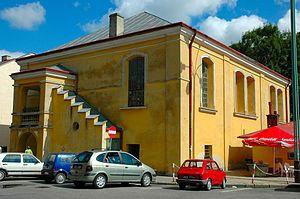
La synagogue de Łańcut est une synagogue de style baroque de la ville de Łańcut en Pologne.